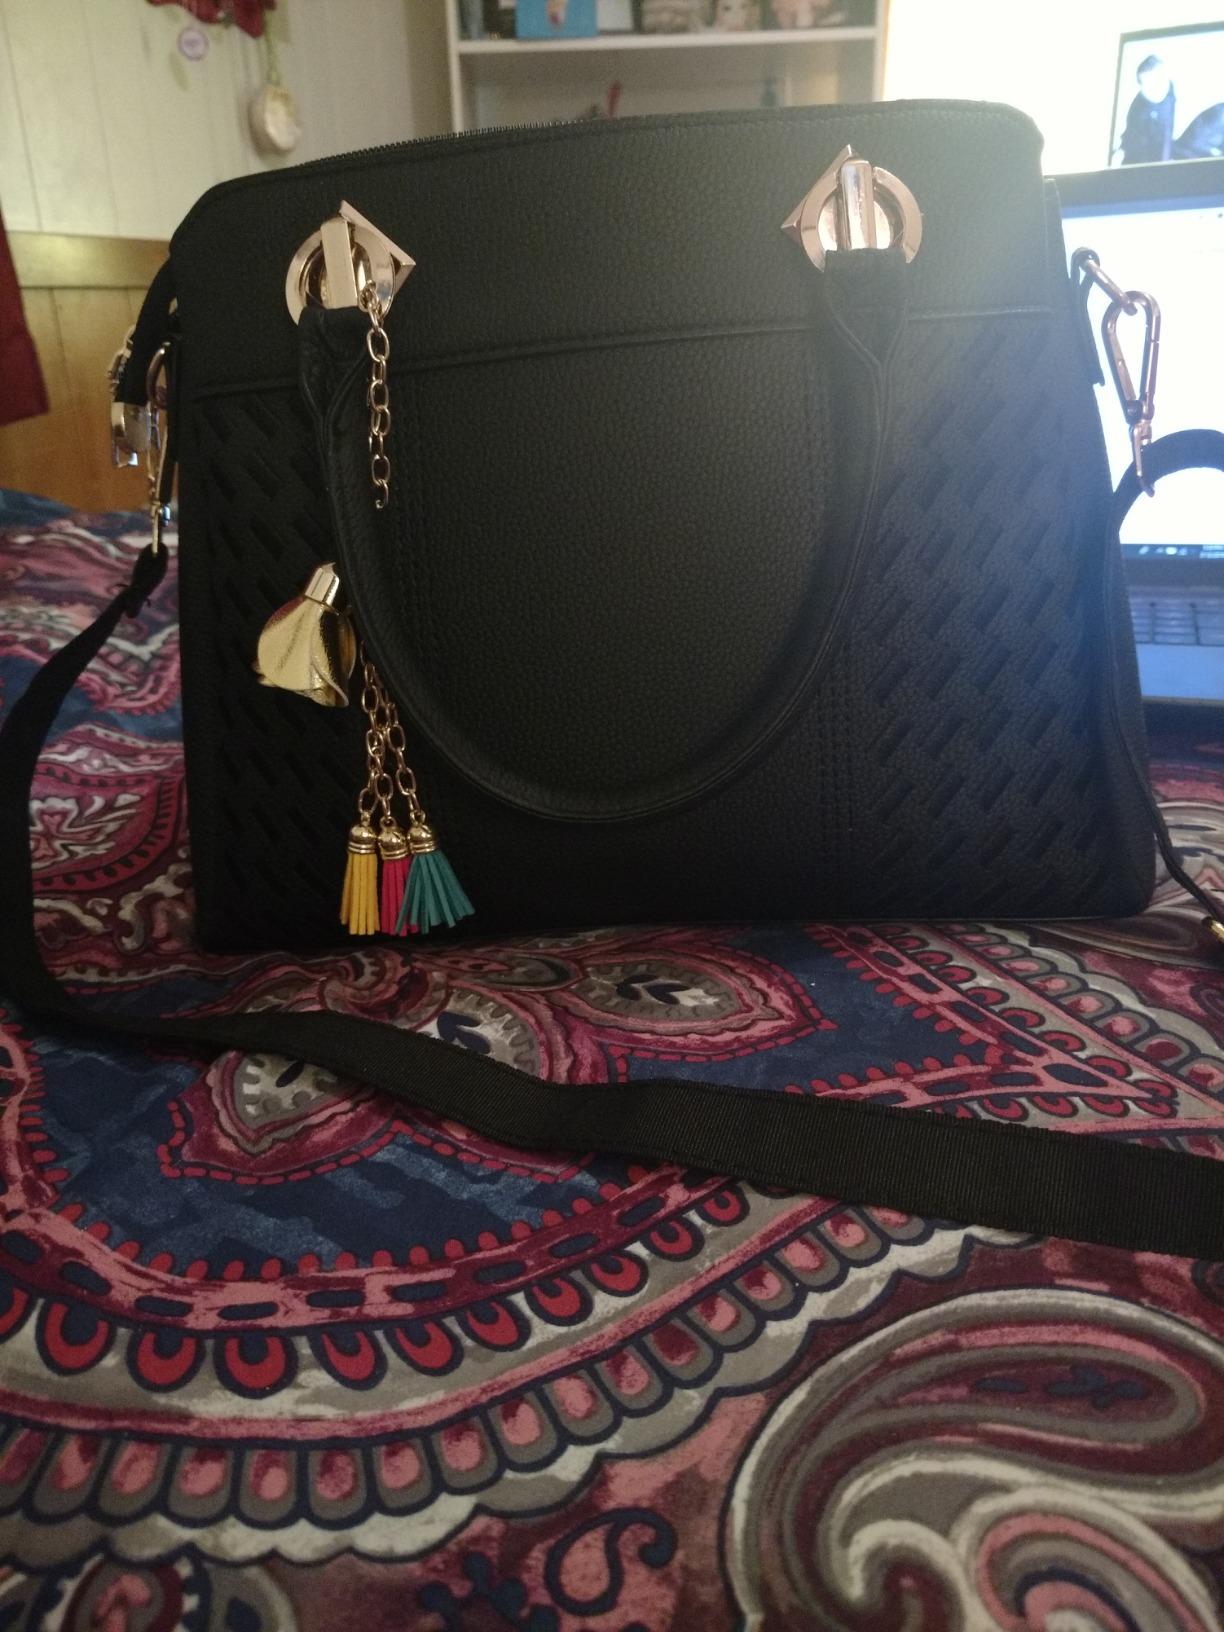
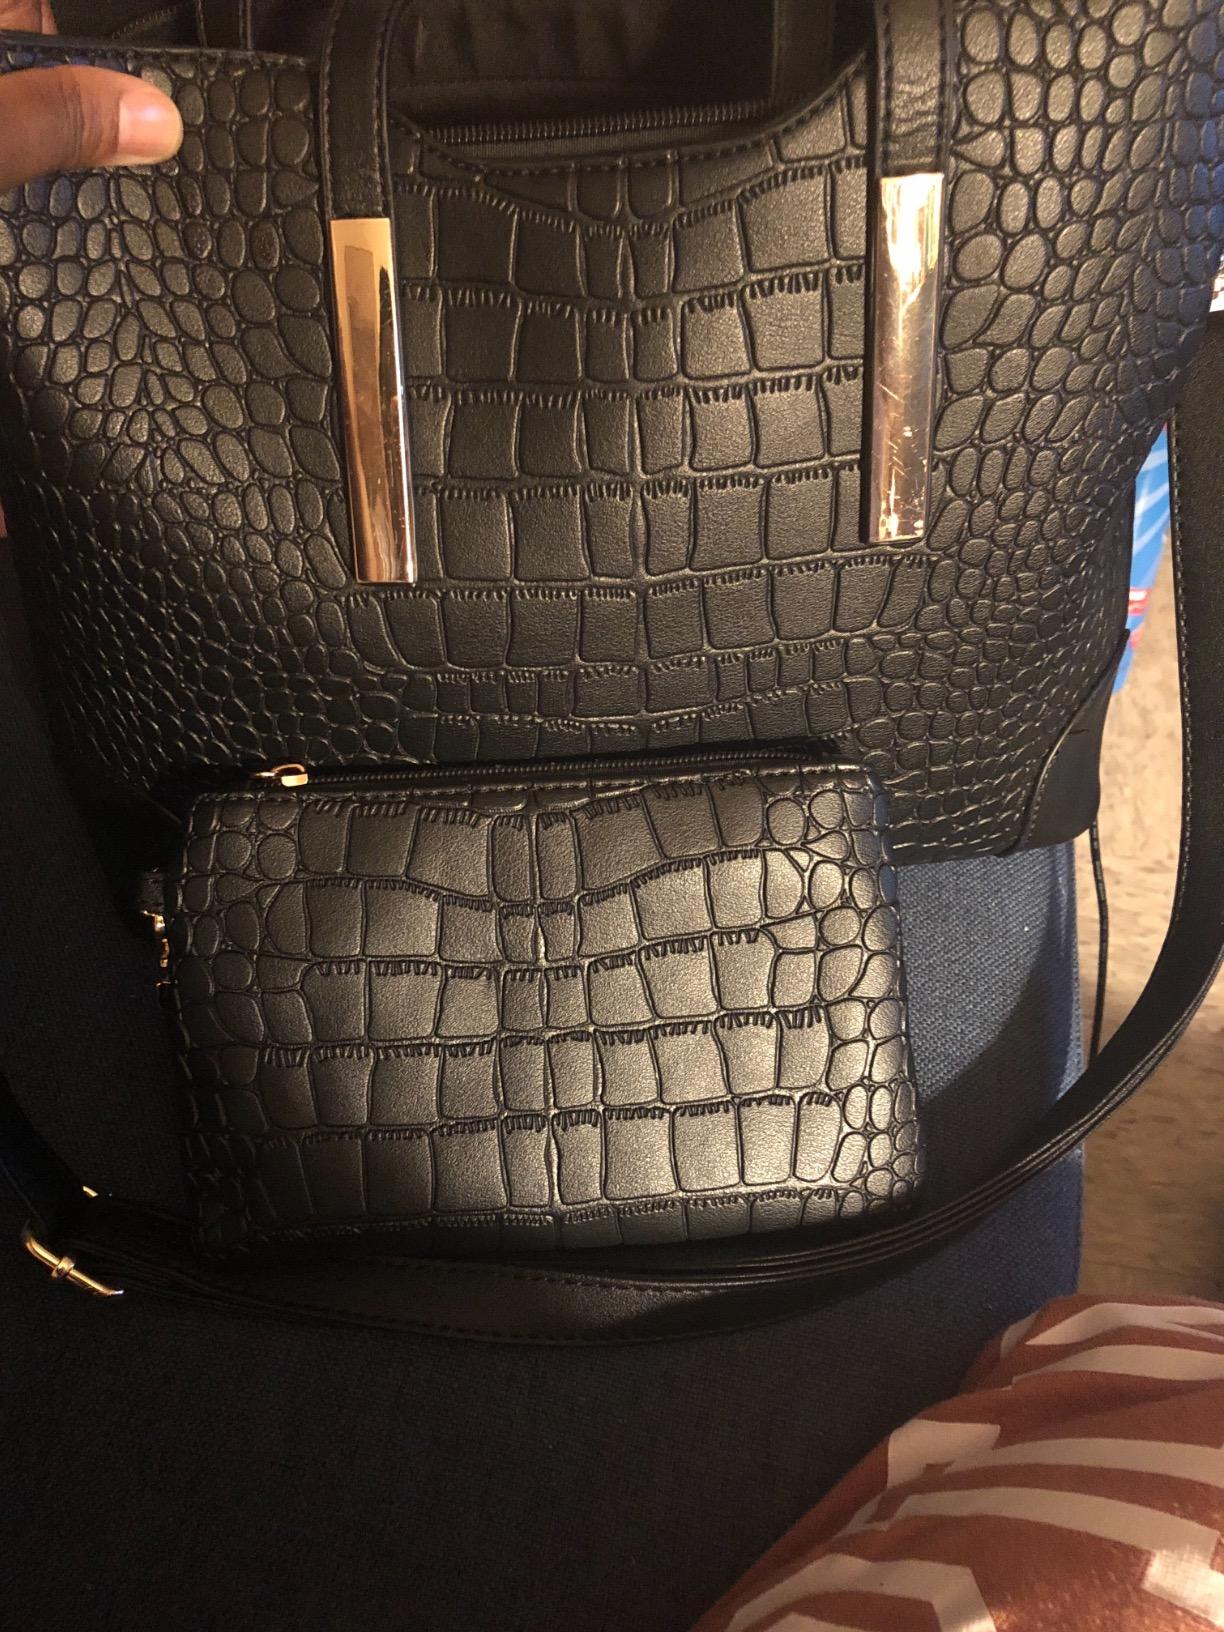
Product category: accessories_handbag
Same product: no